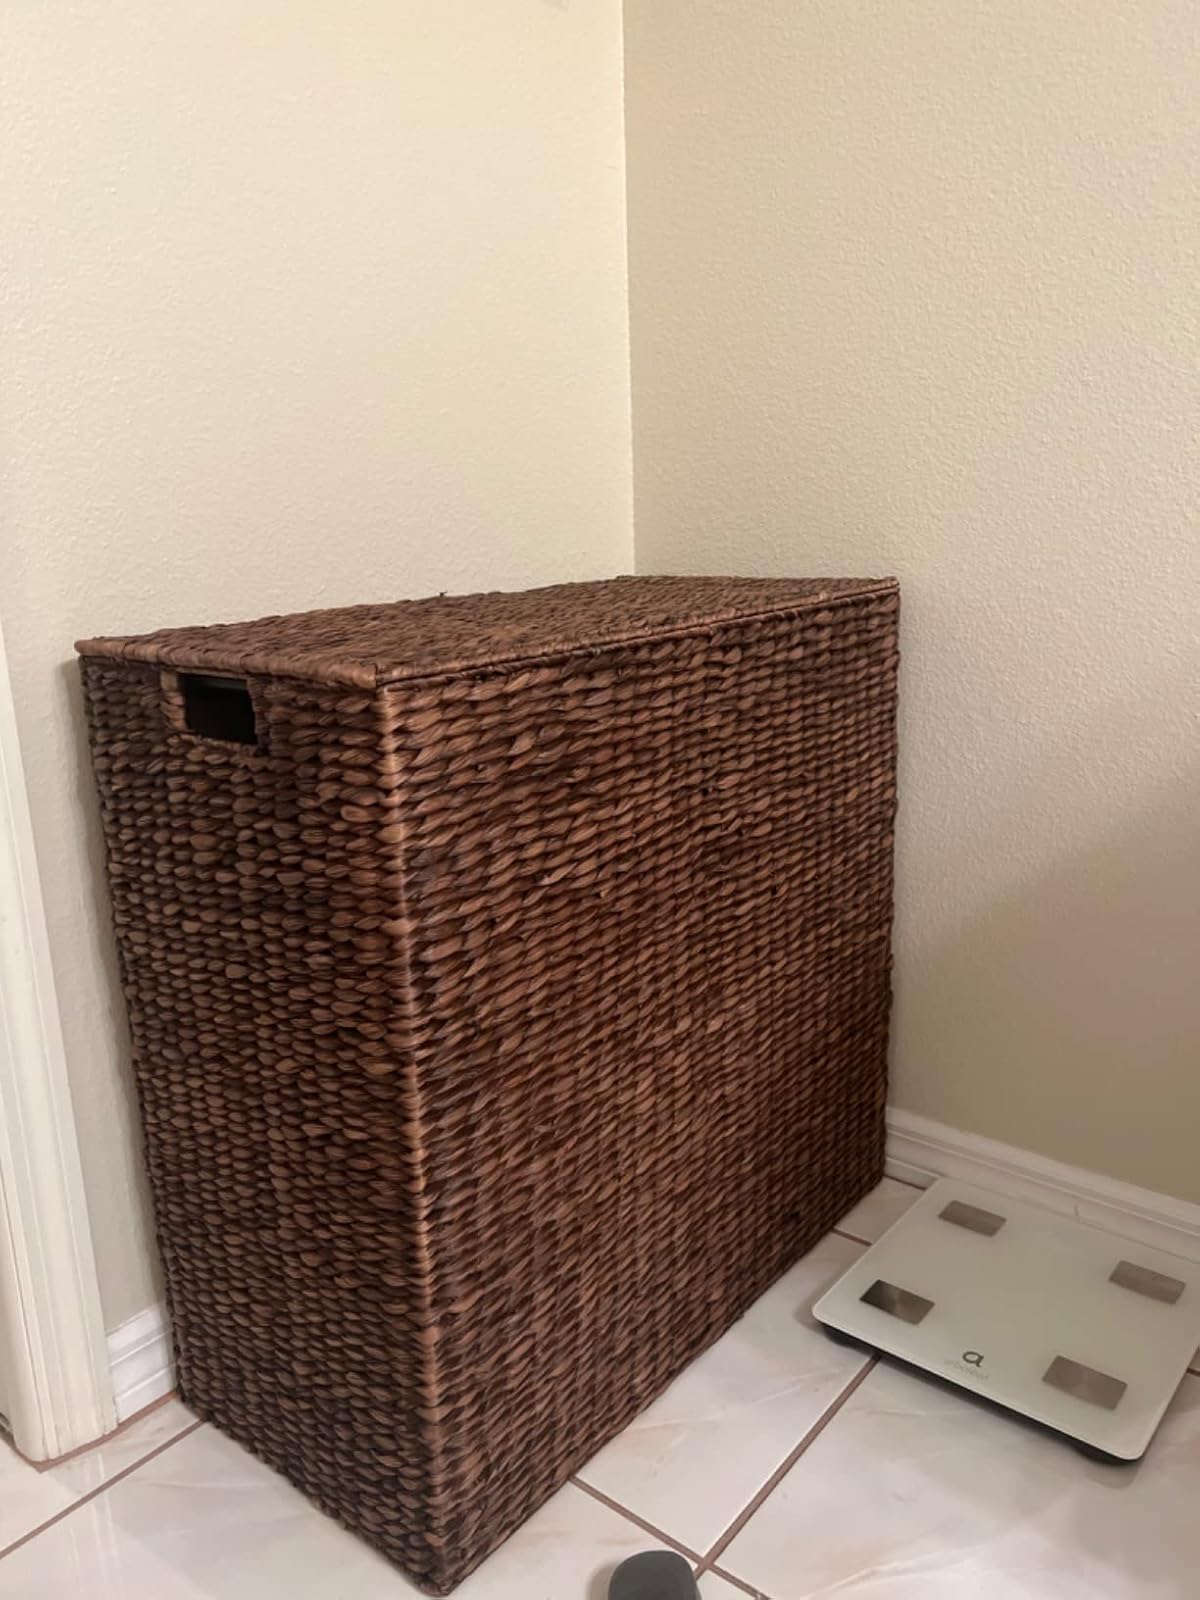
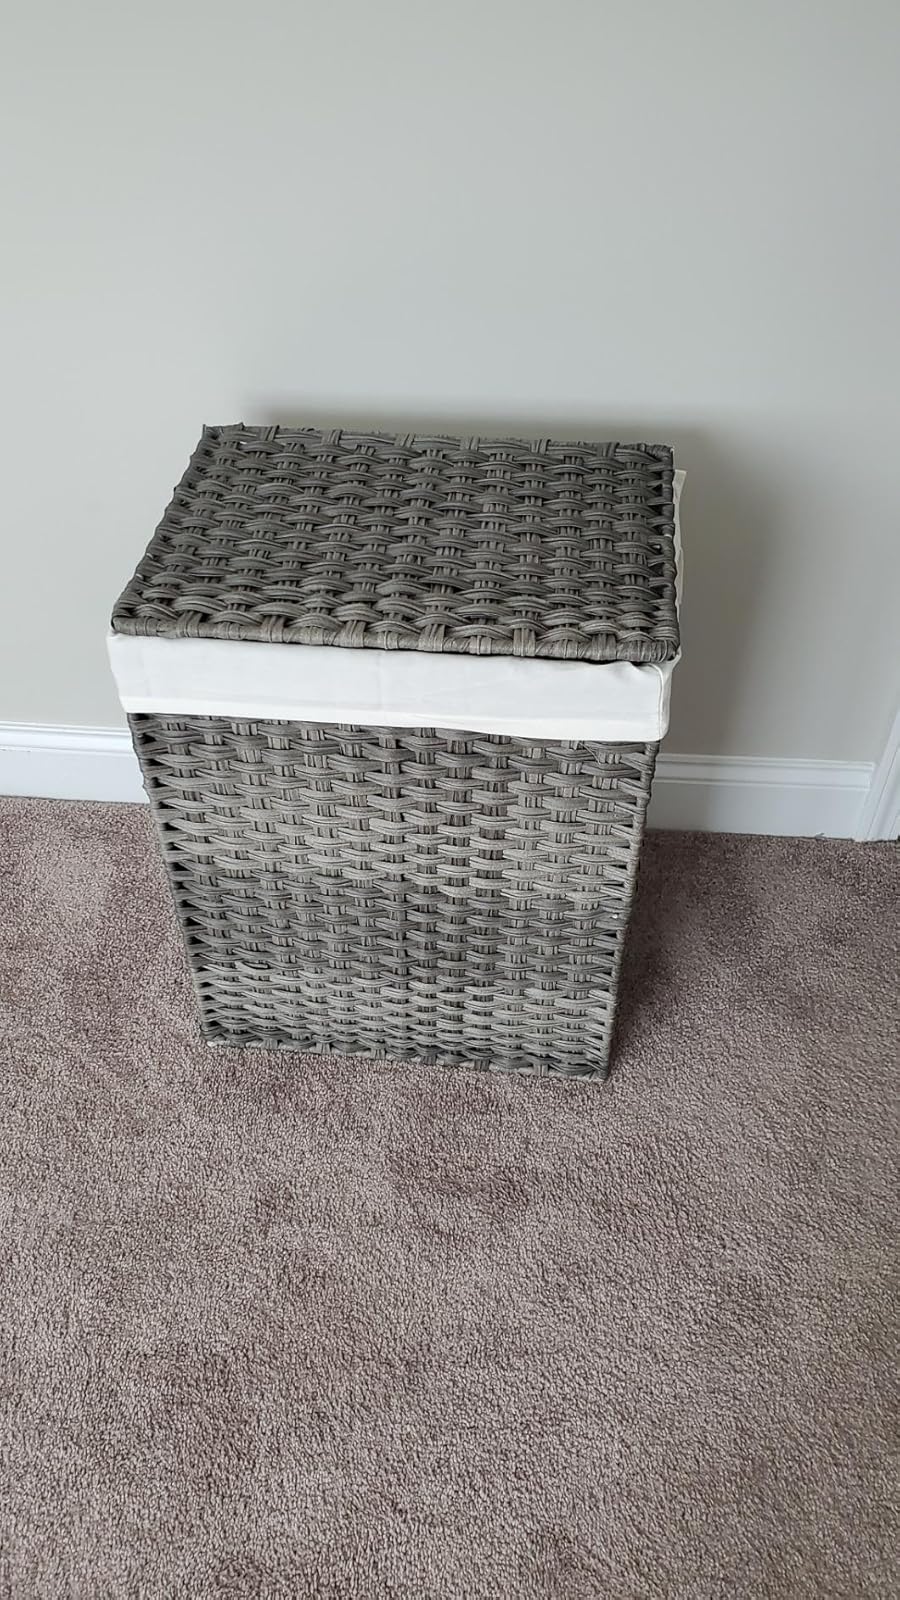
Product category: items_hamper
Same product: no